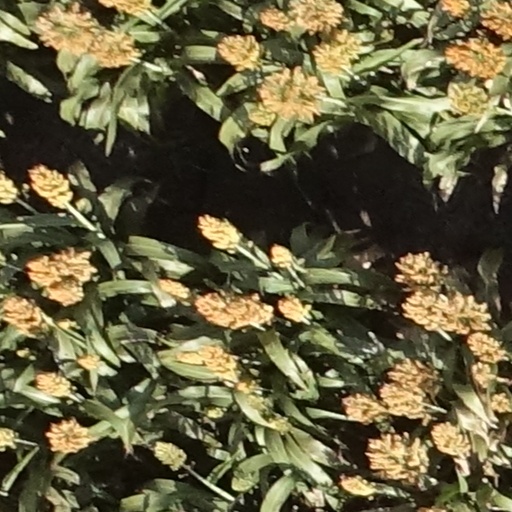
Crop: sorghum